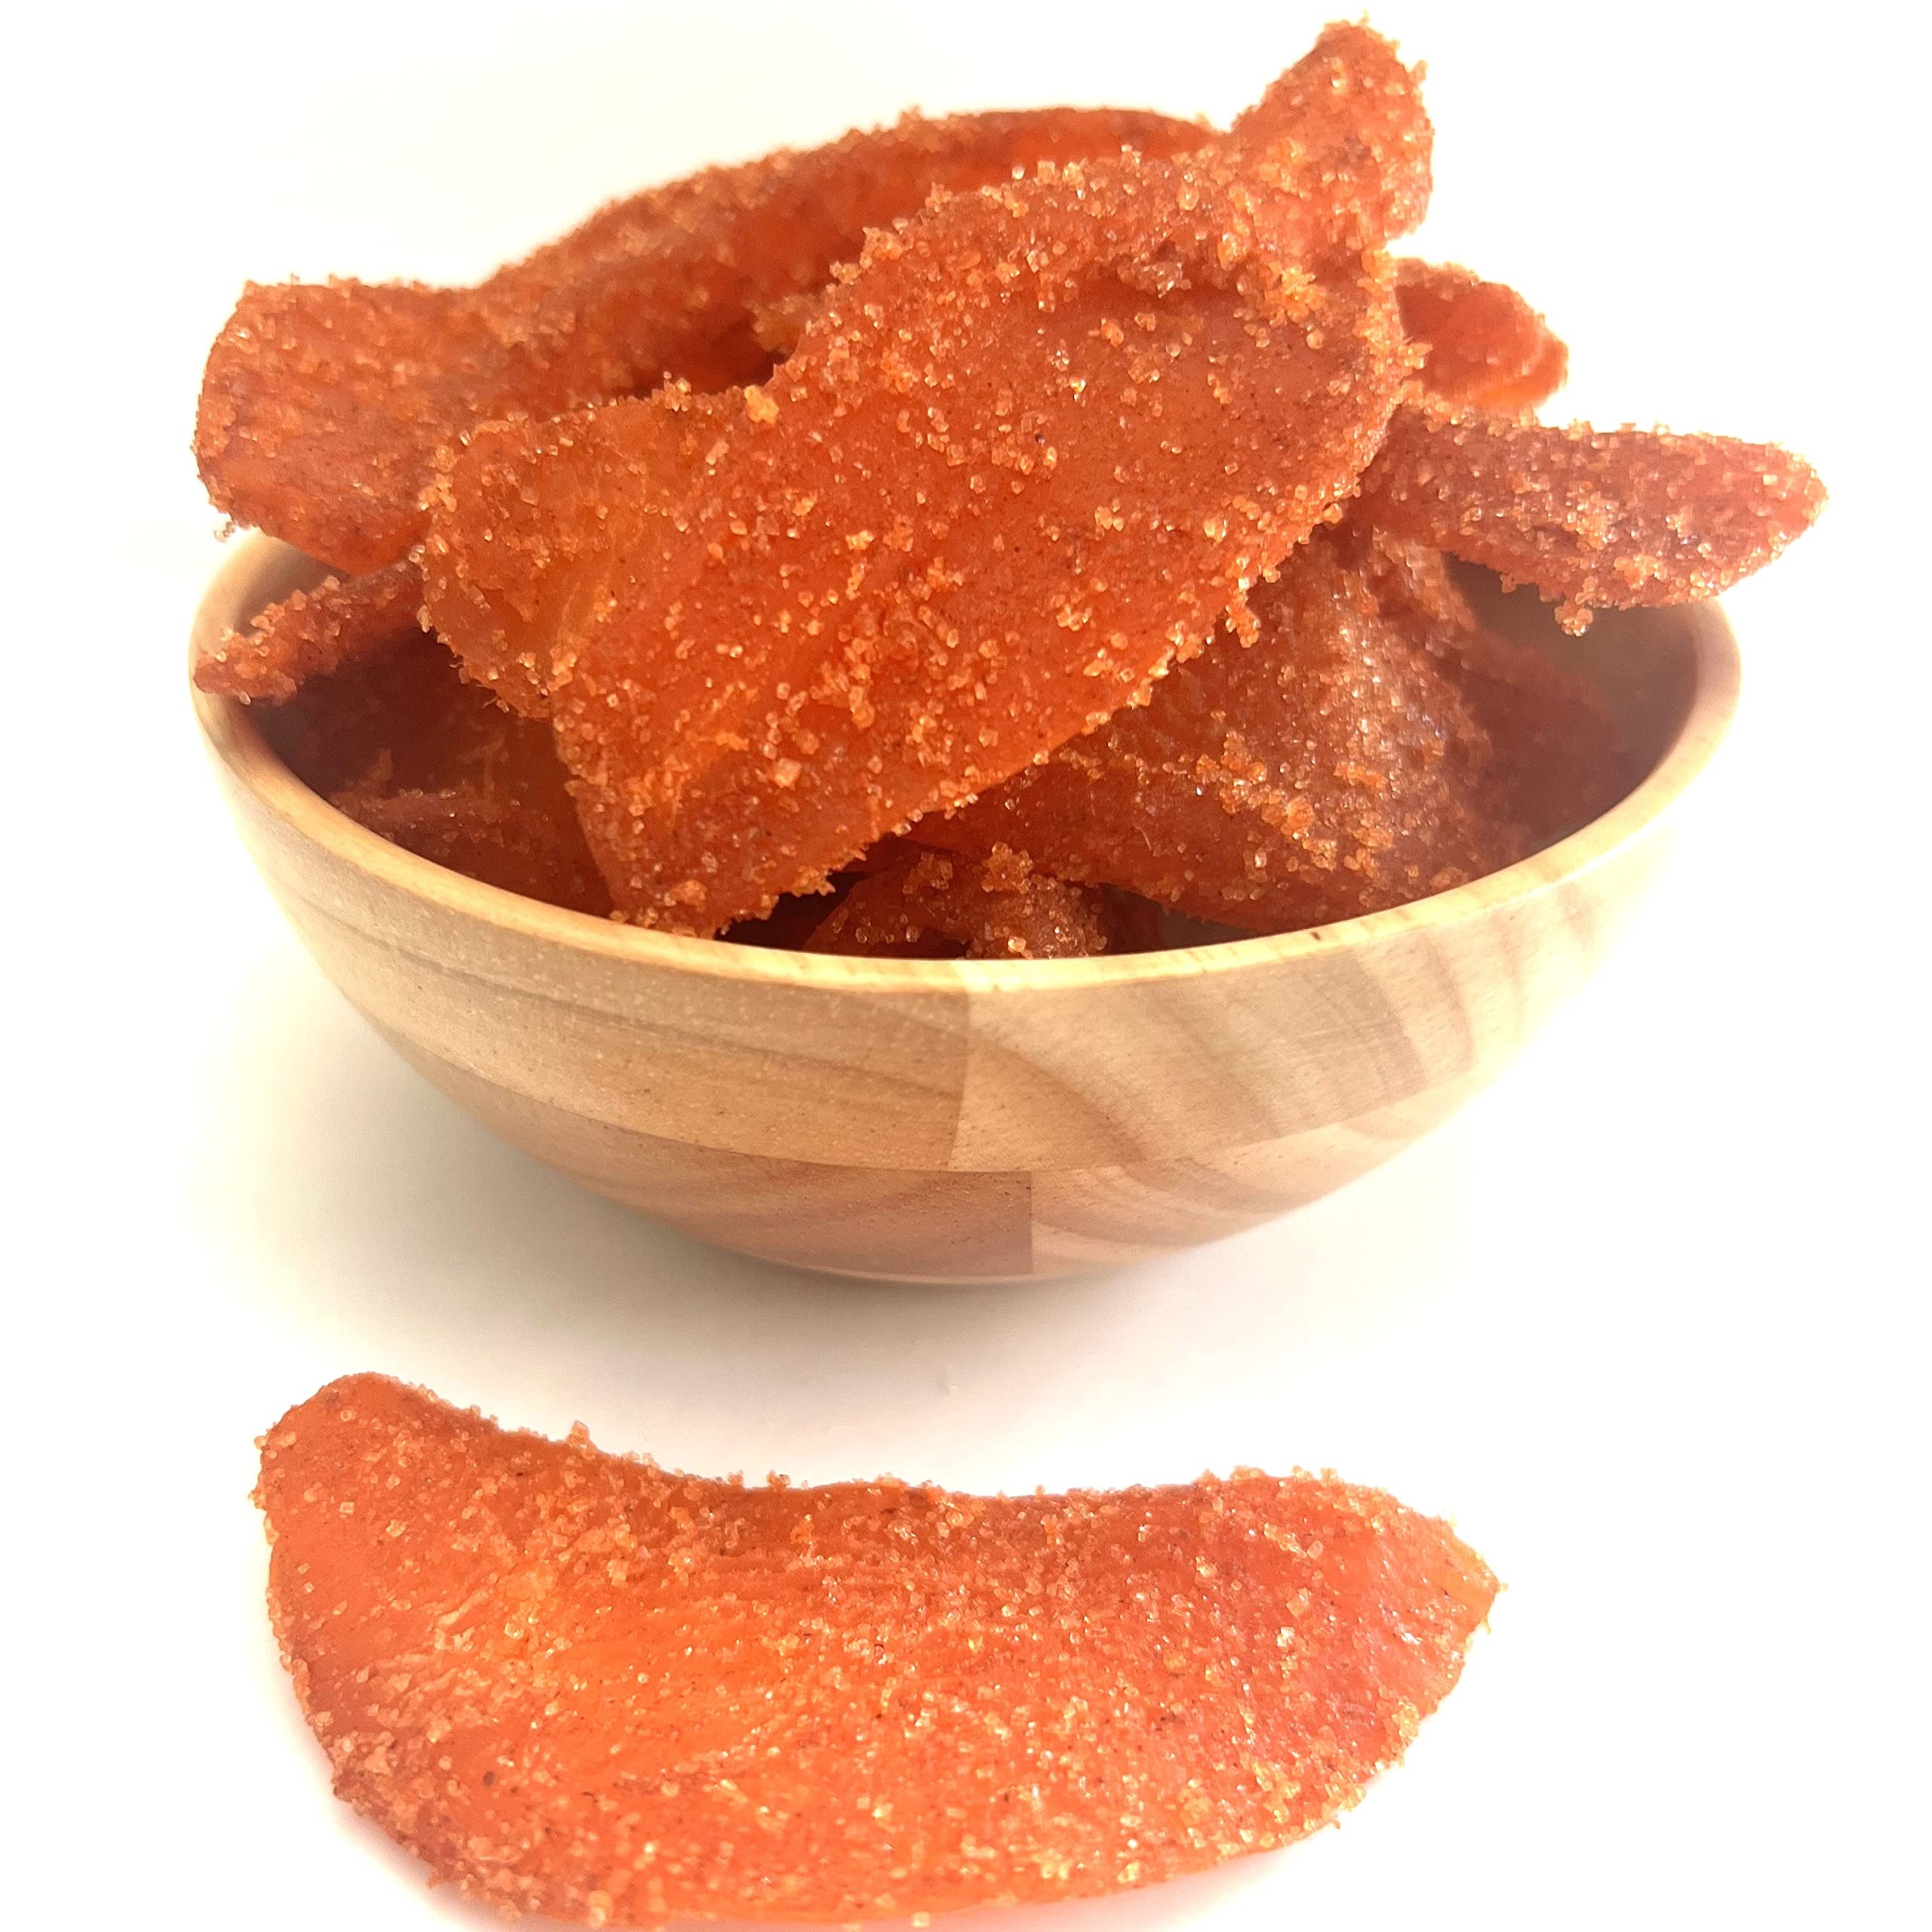
Item Name: Tamarindo Mango Slices, Dried Fruit Snacks, 1 Pound
Bullet Point 1: Dried mango slices with chili and tamarindo flavor.
Bullet Point 2: Ingredients: Dehydrated Mango, Granulated Sugar, Water, Citric Acid, Tamarind, Chili Powders.
Bullet Point 3: A perfect blend of sweet and sour flavors that will tantalize your taste buds.
Bullet Point 4: Perfect for snacking on-the-go
Product Description: Dried mango slices with chili and tamarindo flavor. <P>WARNING: California’s Proposition 65</P>
Value: 16.0
Unit: Ounce

Price: 18.98